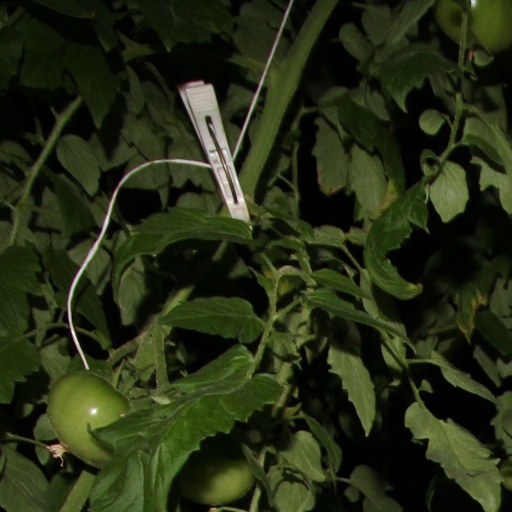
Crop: tomato